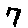
Label: 7